Battle of Campo Osório

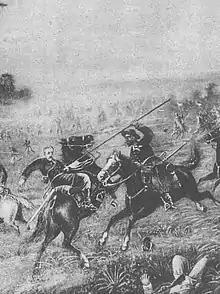
Death of admiral Saldanha da Gama

The Battle of Campo Osório, also known as the Combat of Campo Osório, was fought on 24 June 1895 between federalist rebel forces and loyalist troops of the First Brazilian Republic, being the last battle of the Federalist Revolution.